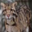
Label: leopard